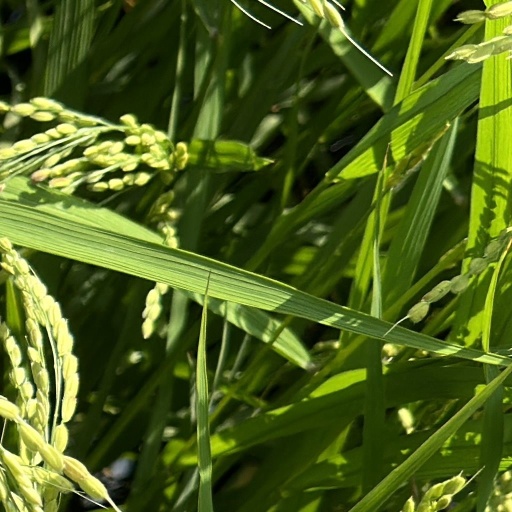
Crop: rice